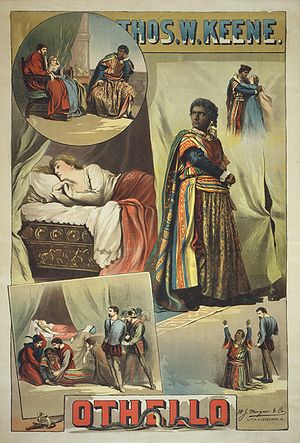
Othello (skuespil)
Plakat for opførelsen af Othello i 1884
Othello er en tragedie af William Shakespeare. Skuespillet er skrevet ca. 1603 og er baseret på den italienske novelle "Un Capitano Moro" af Cinthio.